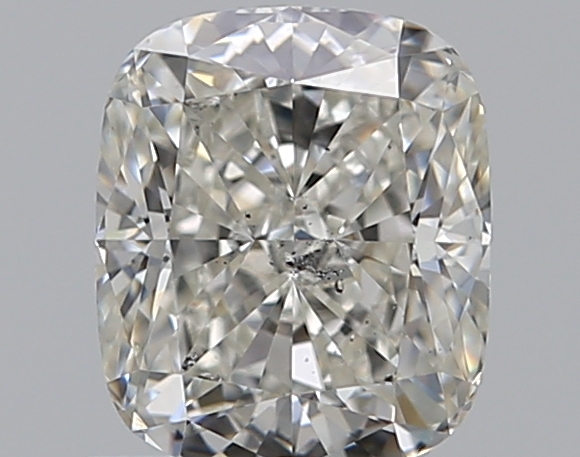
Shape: cushion
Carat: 0.91
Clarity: SI1
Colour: I
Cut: EX
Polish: EX
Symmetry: EX
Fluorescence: F
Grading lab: GIA
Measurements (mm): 5.97 x 5.07 x 3.52